Lauren Potter

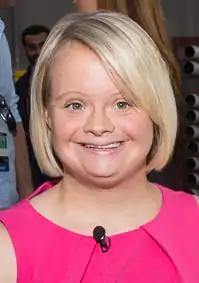
Lauren Potter celebrating the opening ceremony of the LA 2015 Special Olympics at the Coliseum.

Lauren Elizabeth Potter (born May 10, 1990) is an American actress, advocate, and comedian known for her role as Becky Jackson on the FOX series "Glee". Potter advocates for those with disabilities through organizations including AbilityPath, Best Buddies International, the National Down Syndrome Society the American Association of People with Disabilities, and Special Olympics.